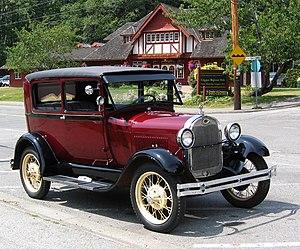
Une Ford A de 1928 devant la bibliothèque publique de Bowen Island. Voiture appartenant à Dan C. de Bowen Island. हिन्दी: बोवेन द्वीप पुस्तकालय के सामने ए १९२८ मॉडल ए फोर्ड।Dan's Model A
Gorkovski Avtomobilny Zavod, connu sous son acronyme GAZ est une entreprise russe de construction automobile. Elle est également connue sous son ancien nom d'AvtoGAZ. Ses automobiles sont un symbole de la période soviétique.
Les Ford A sont deux modèles du constructeur automobile américain Ford :